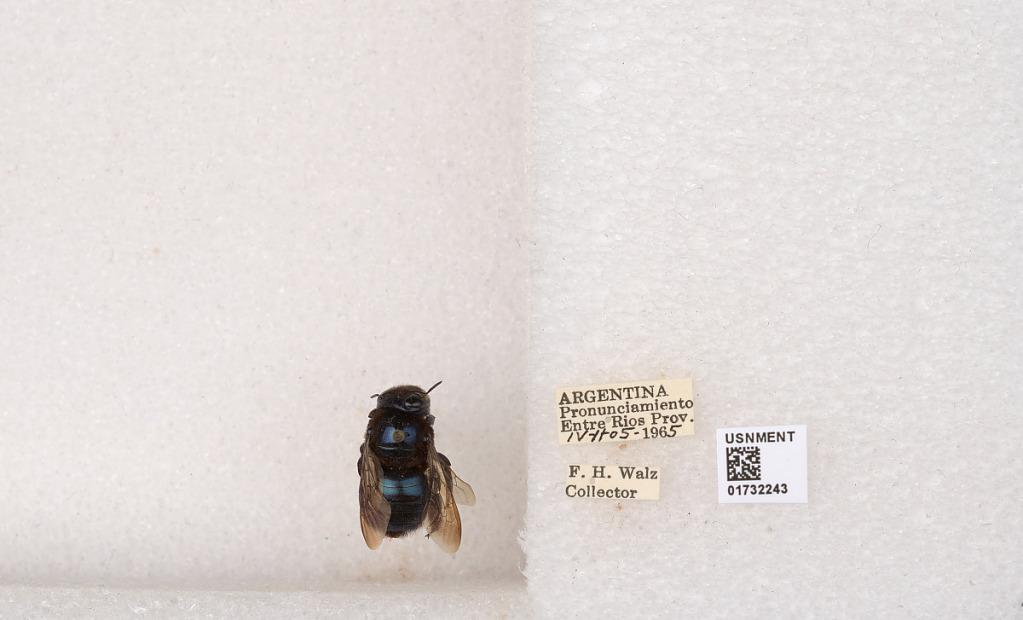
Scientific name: Xylocopa (Schonnherria) splendidula Lepeletier
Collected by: F. Walz
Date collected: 1965-4-1
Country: Argentina
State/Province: Entre Rios
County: Uruguay
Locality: Pronunciamiento